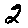
Label: 2